Henry Northcote, 1st Baron Northcote

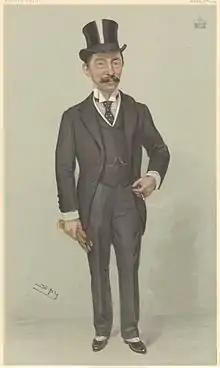
Northcote caricatured by Spy for Vanity Fair, 1904

Northcote was still Governor of Bombay when the Colonial Secretary, Joseph Chamberlain, offered him the post of Governor-General of Australia in 1903. The first two Governors-General, Lord Hopetoun and Lord Tennyson, had served shortened terms and had had difficult relations with Australian ministers. Both the British and Australian governments wanted stability and continuity, and Northcote was appointed for a five-year term. His lifelong experience in politics and his time in Bombay made him a suitable appointment. He was neither as imperious as Hopetoun nor as stuffy as Tennyson, and he made a good impression with both politicians and the public.